Wooden boats of World War II

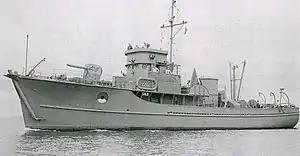
USS YMS-143 Minesweeper

Minesweepers removed or detonate naval mines blocking ports and shipping lanes. Minesweepers were 80 to 136-foot boats. A wood hull boat was preferred for minesweepers, as some mines were magnetically activated. For the war 481 136-foot wood hull Minesweepers were built. The Hull designation was YMS for Yard Minesweeper. They were armed with two 20mm cannons and one 3”/50 caliber gun. There were many different class minesweepers. Examples: ,